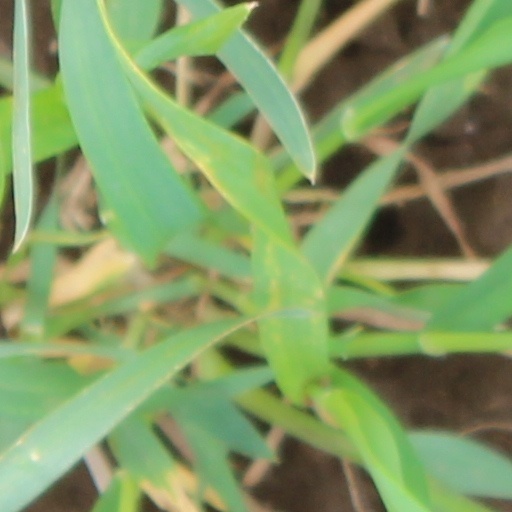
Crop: wheat